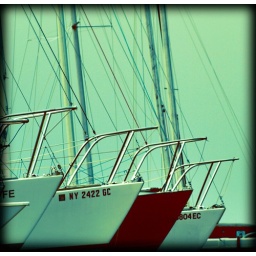
a row of boats in the harbor at lake ontario.